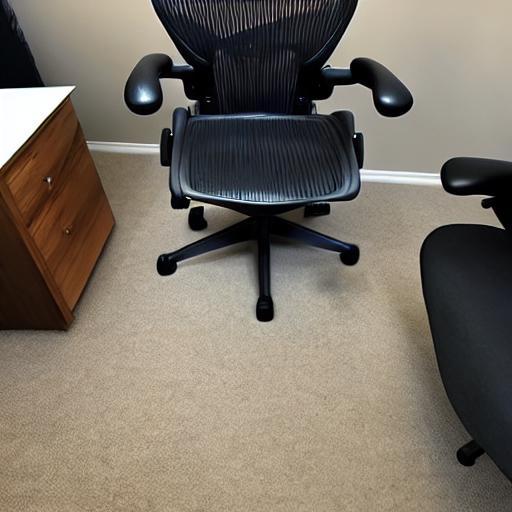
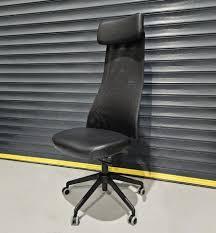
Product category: items_chair
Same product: no